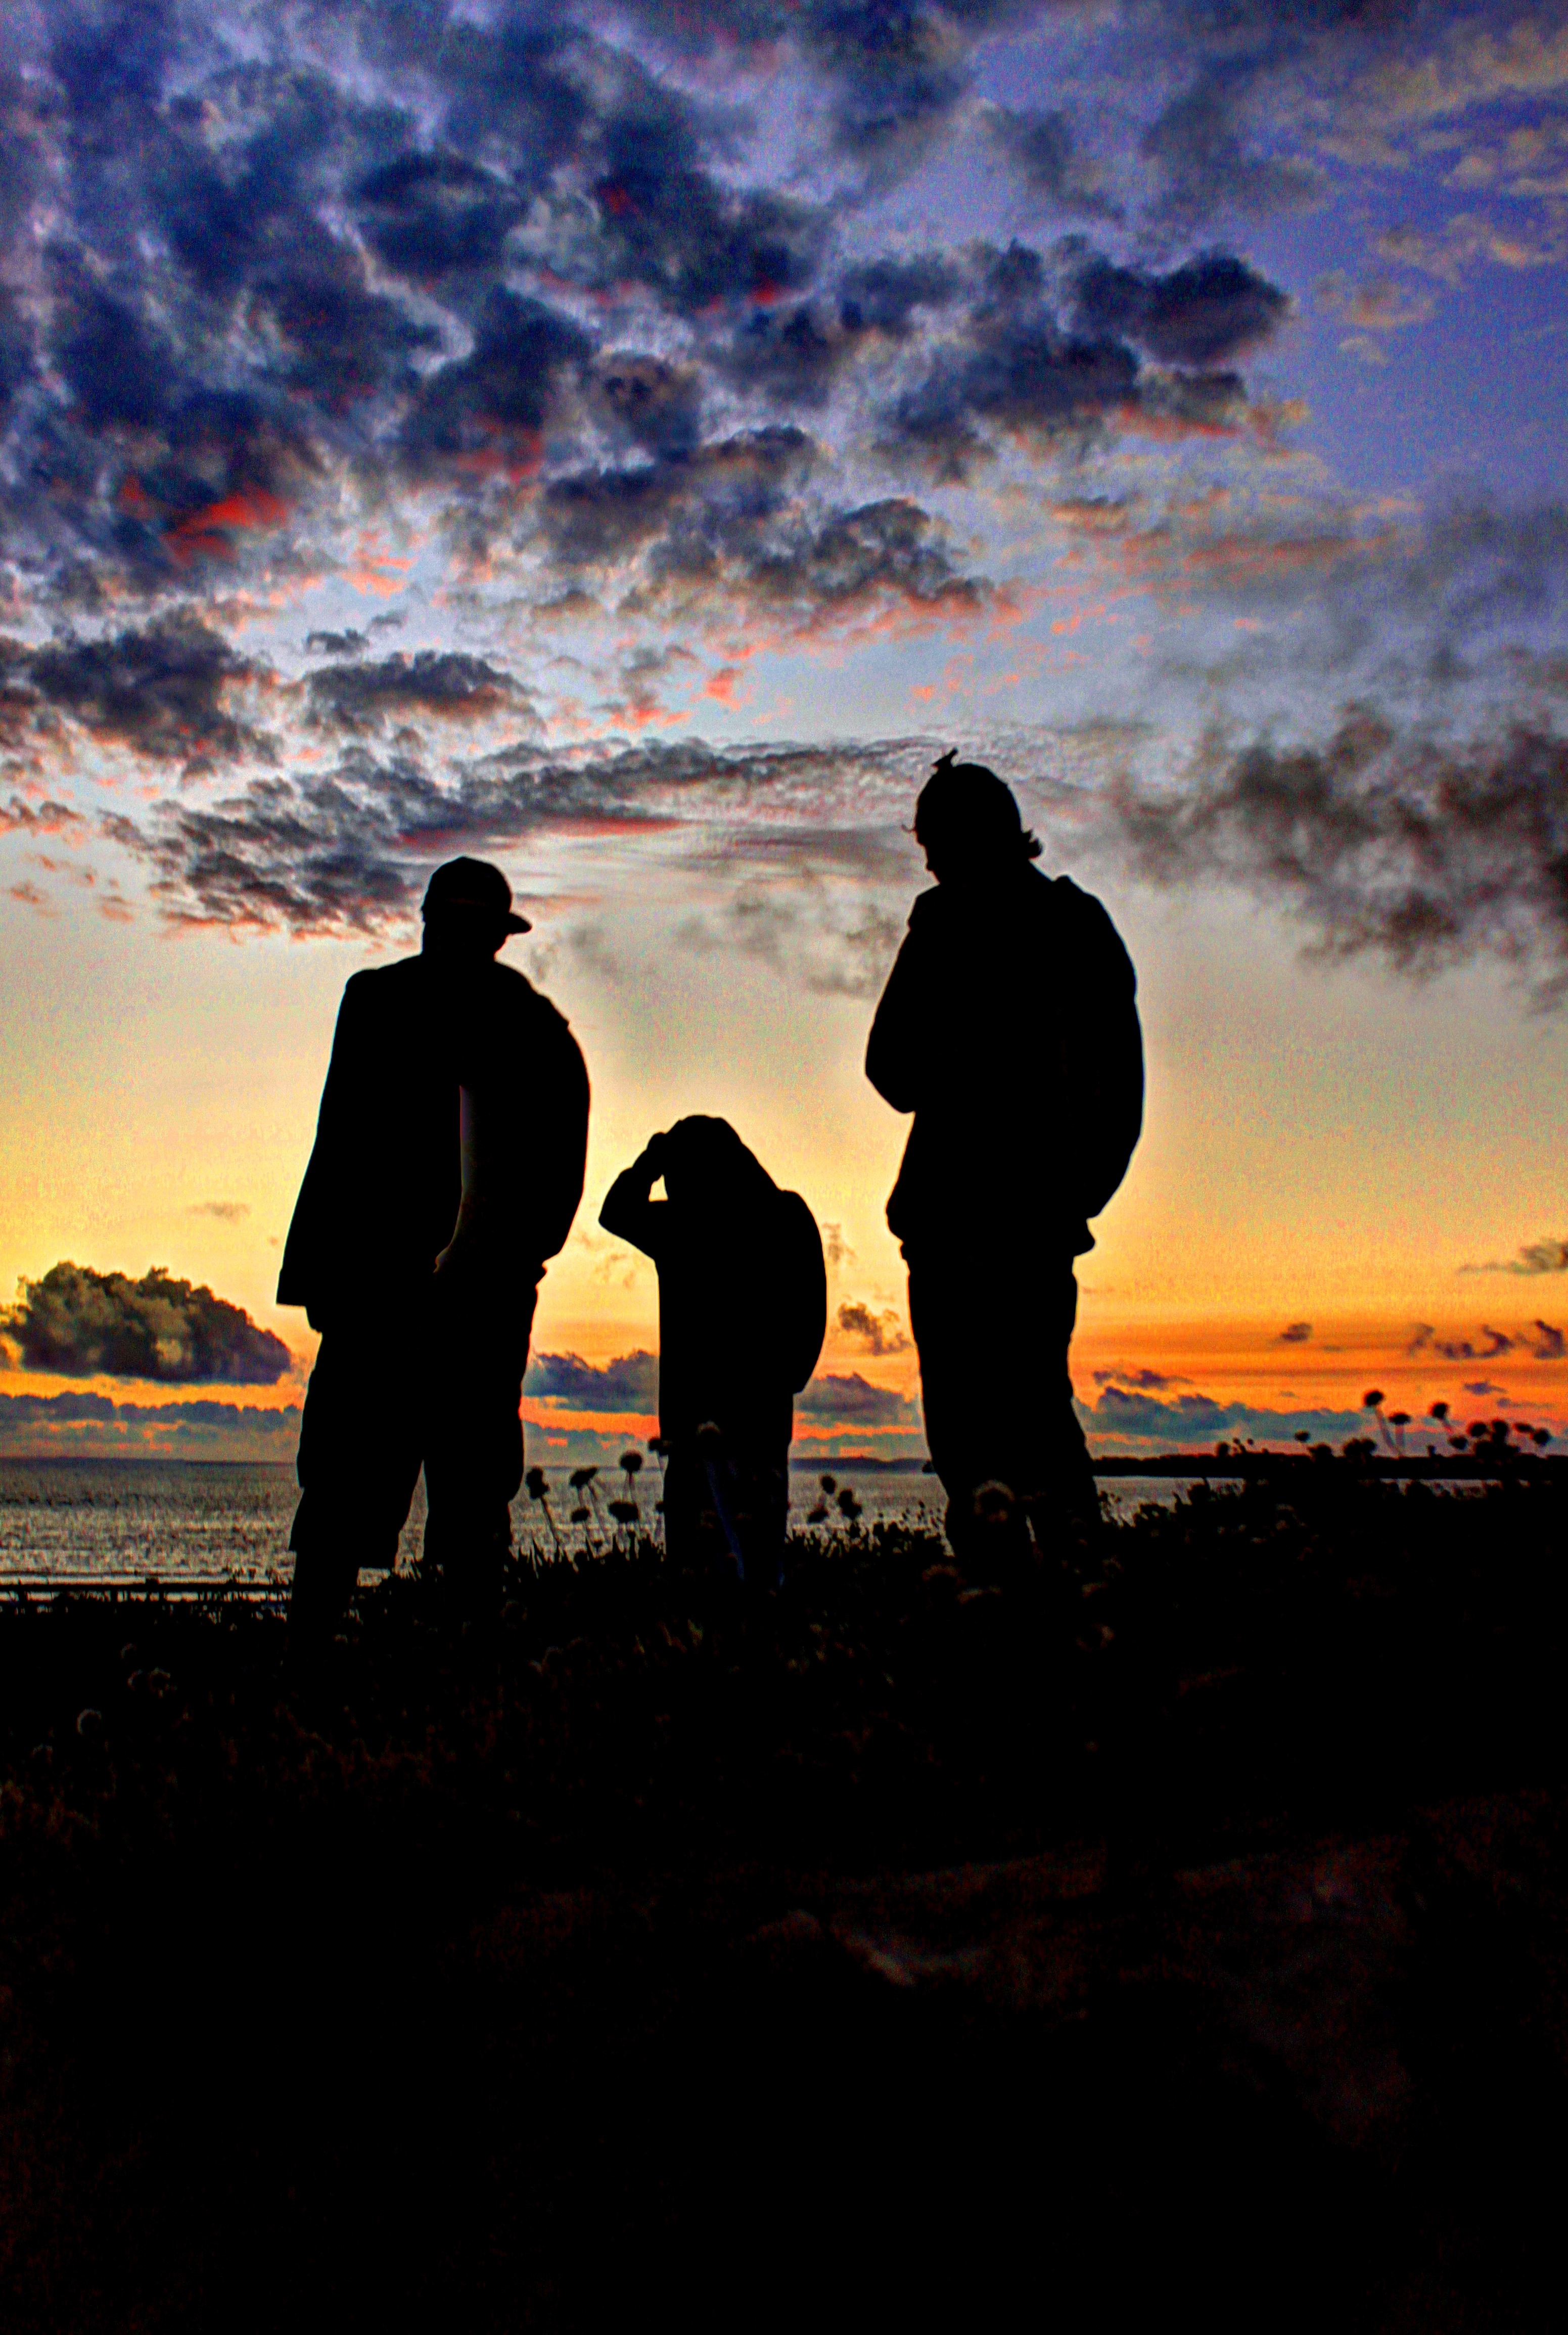
beach, sea, ocean, horizon, silhouette, cloud, sky, sunrise, sunset, sunlight, morning, dawn, dusk, evening, romance, cool image, photograph, emotion